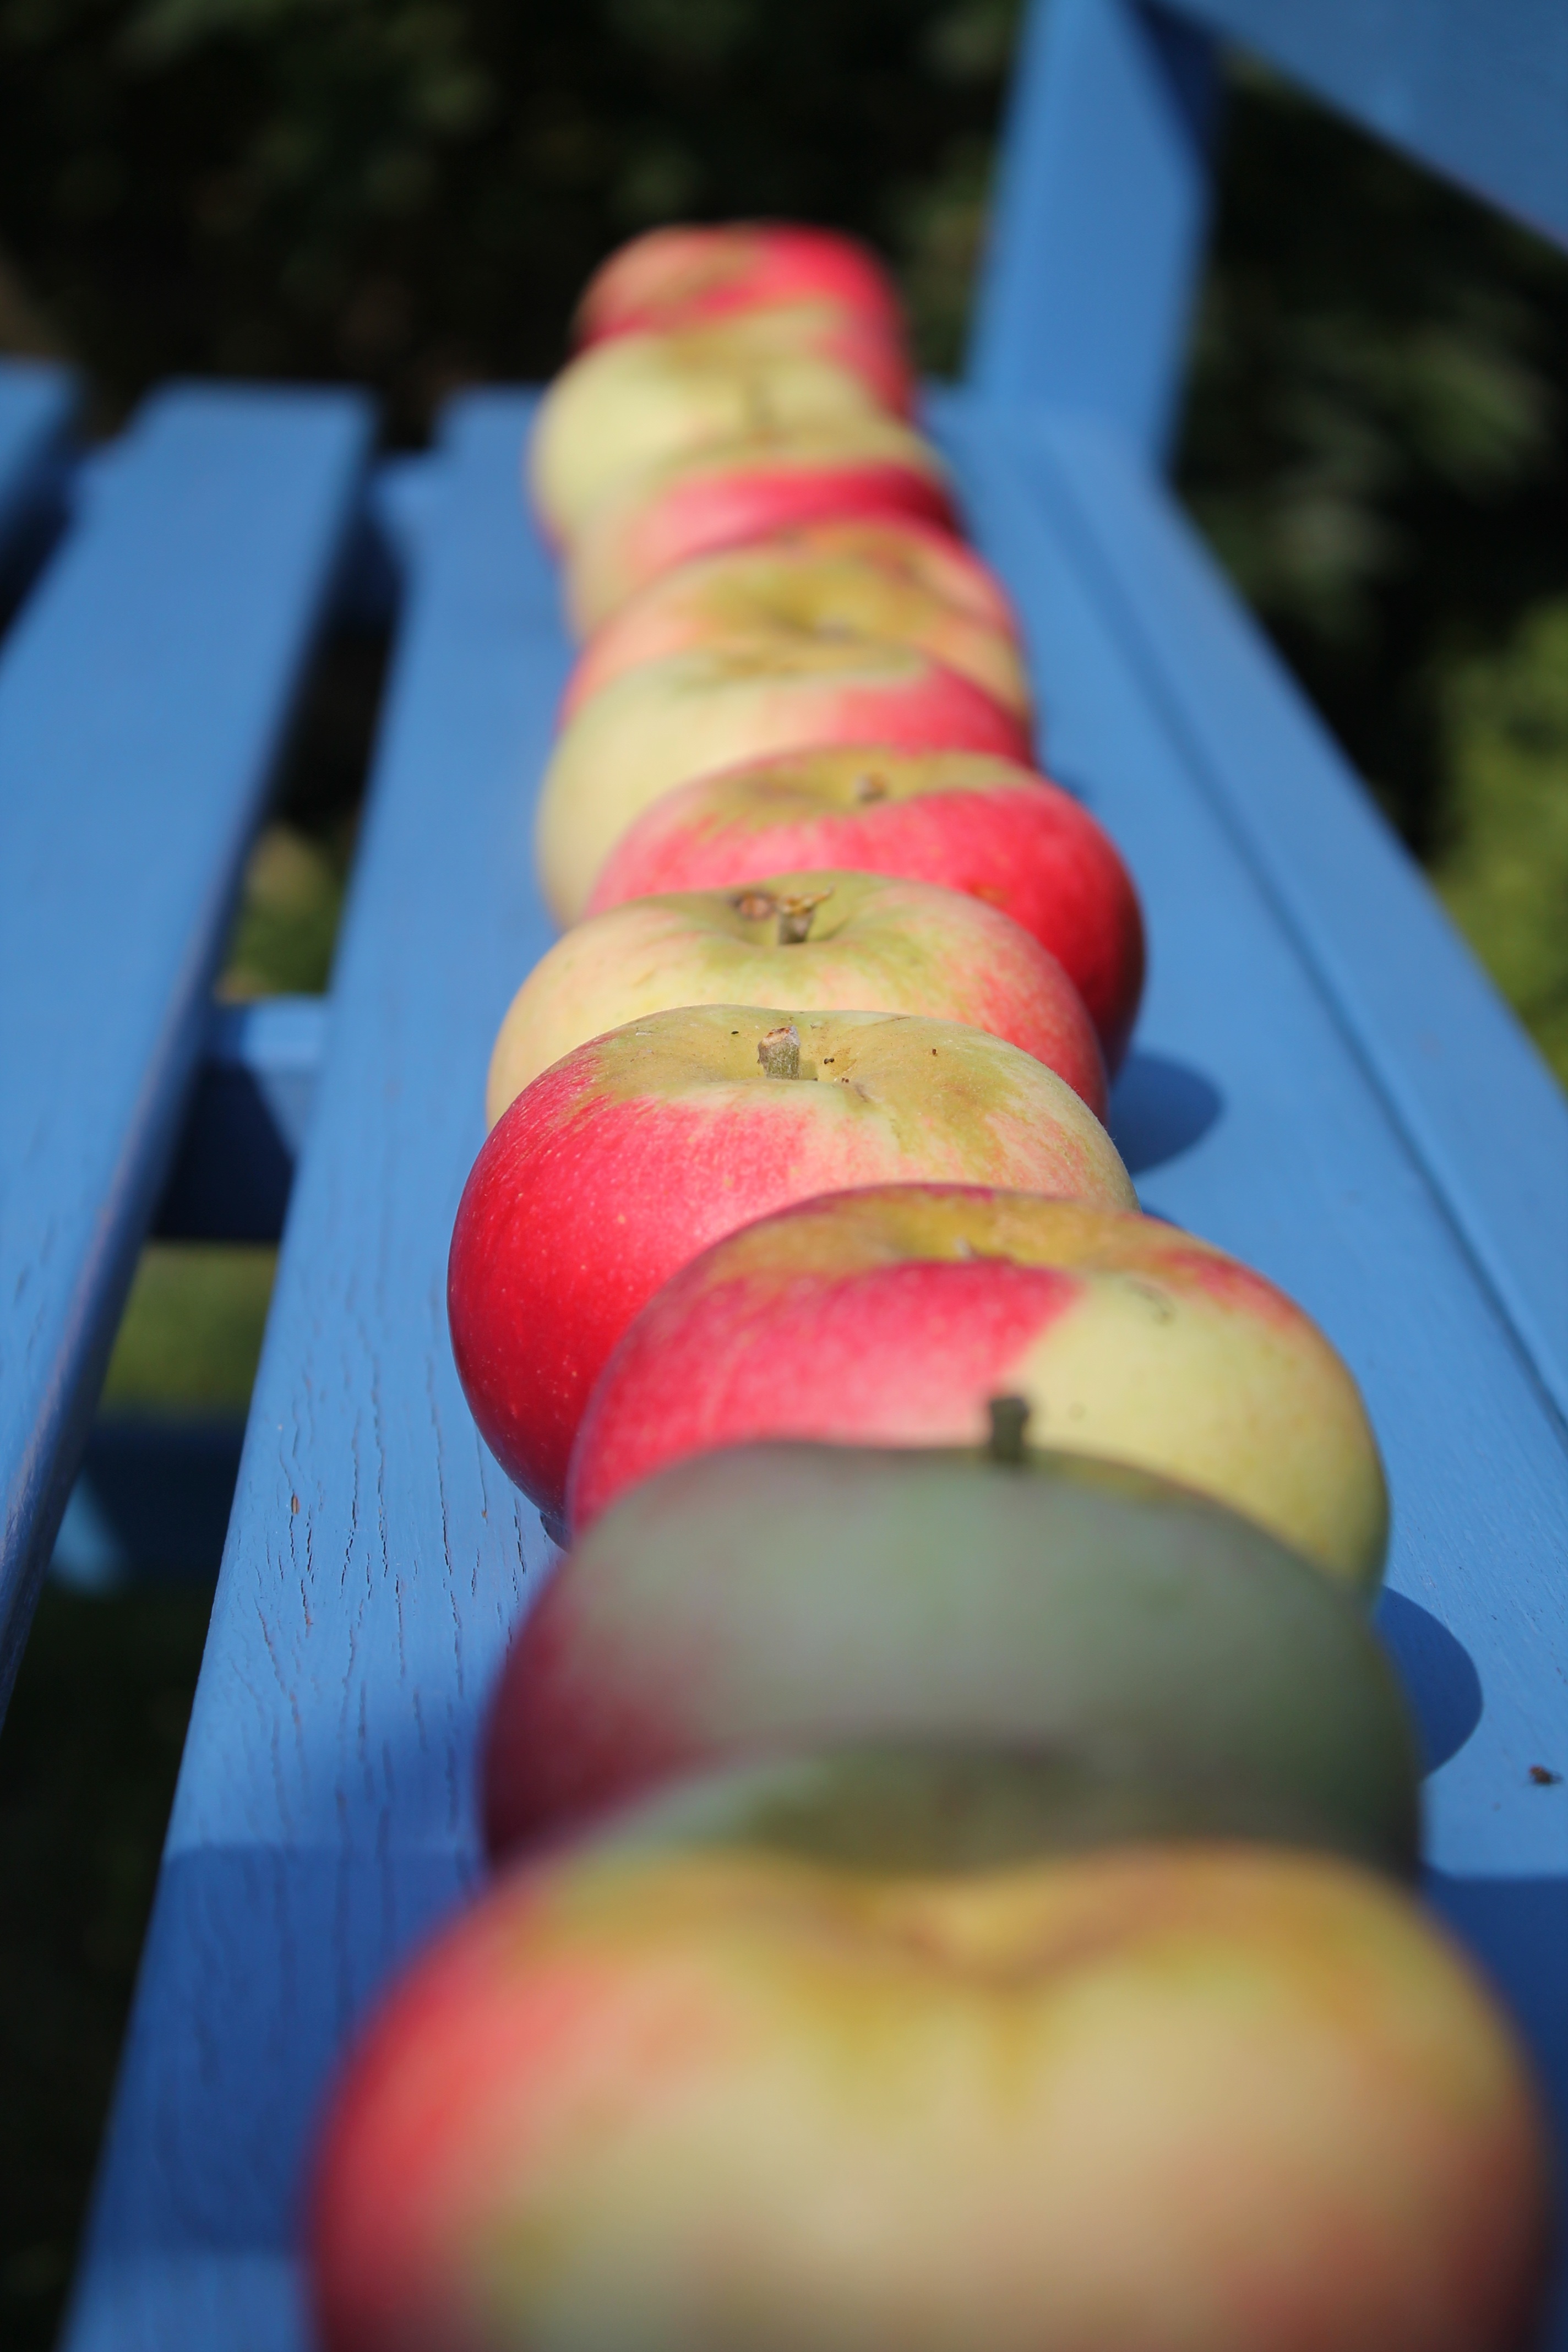
hand, apple, fruit, flower, summer, food, red, color, blue, yellow, garden, healthy, close up, red apple, shape, frisch, sweetness, macro photography